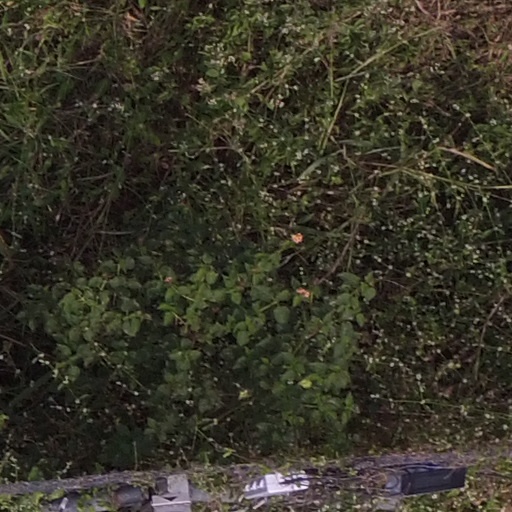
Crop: maize; corn